Daniel Eaton (figure skater)

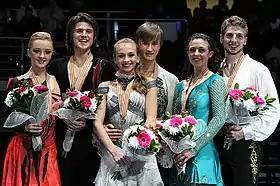
Aldridge/Eaton, bronze medalists at the 2012 World Junior Championships

"GP: Grand Prix; CS: Challenger Series; JGP: Junior Grand Prix"